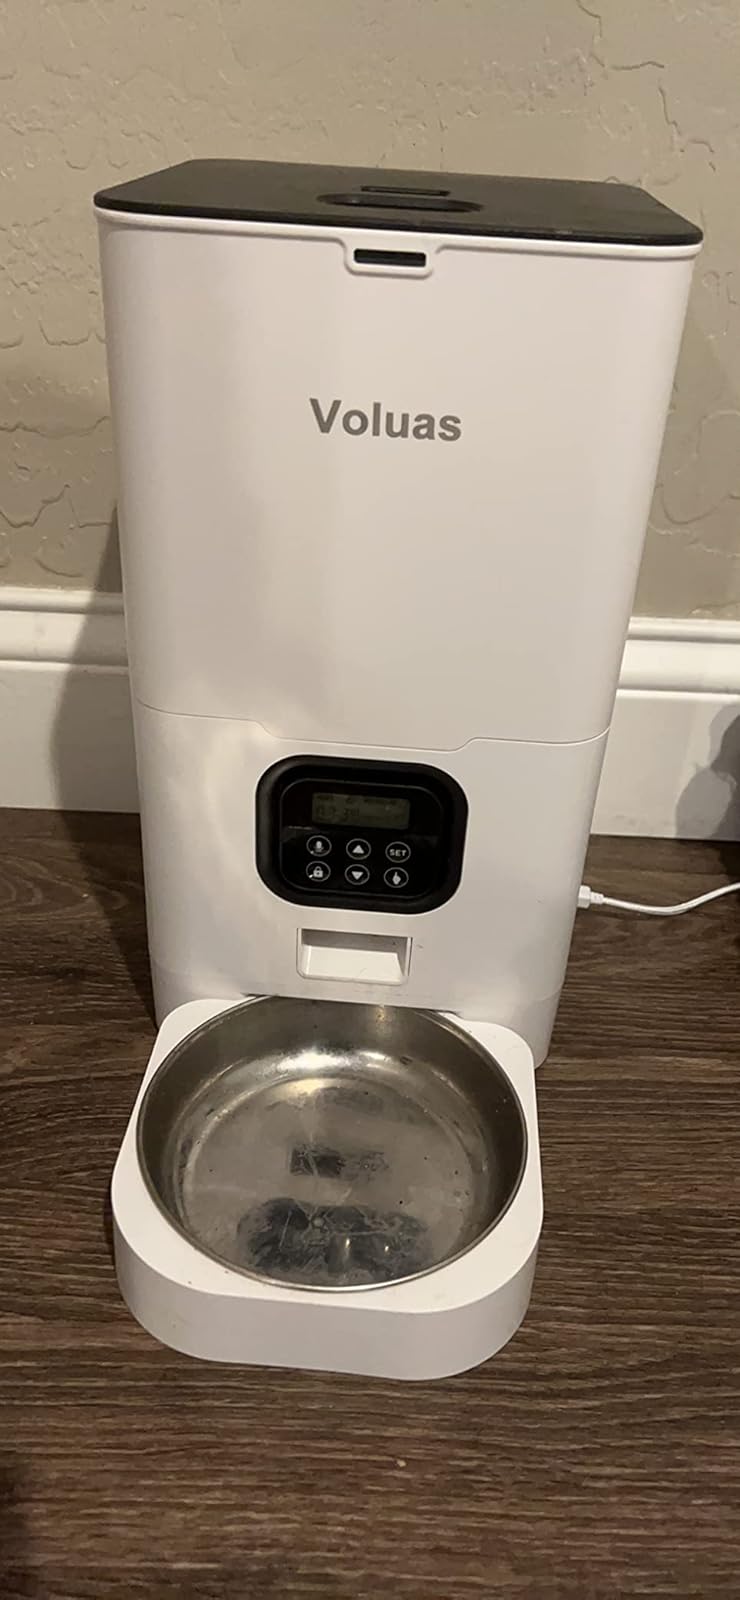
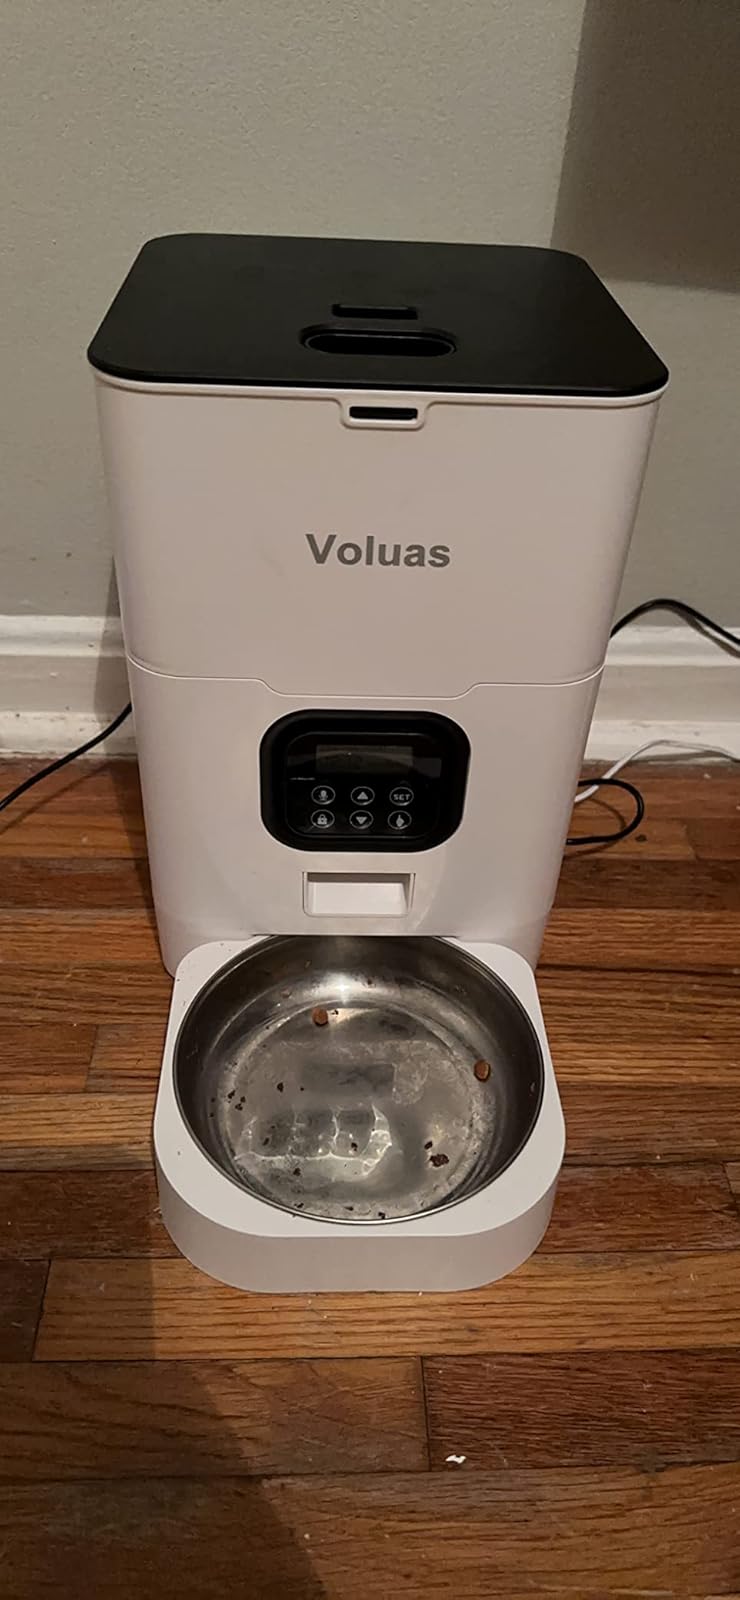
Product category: items_feeder
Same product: yes